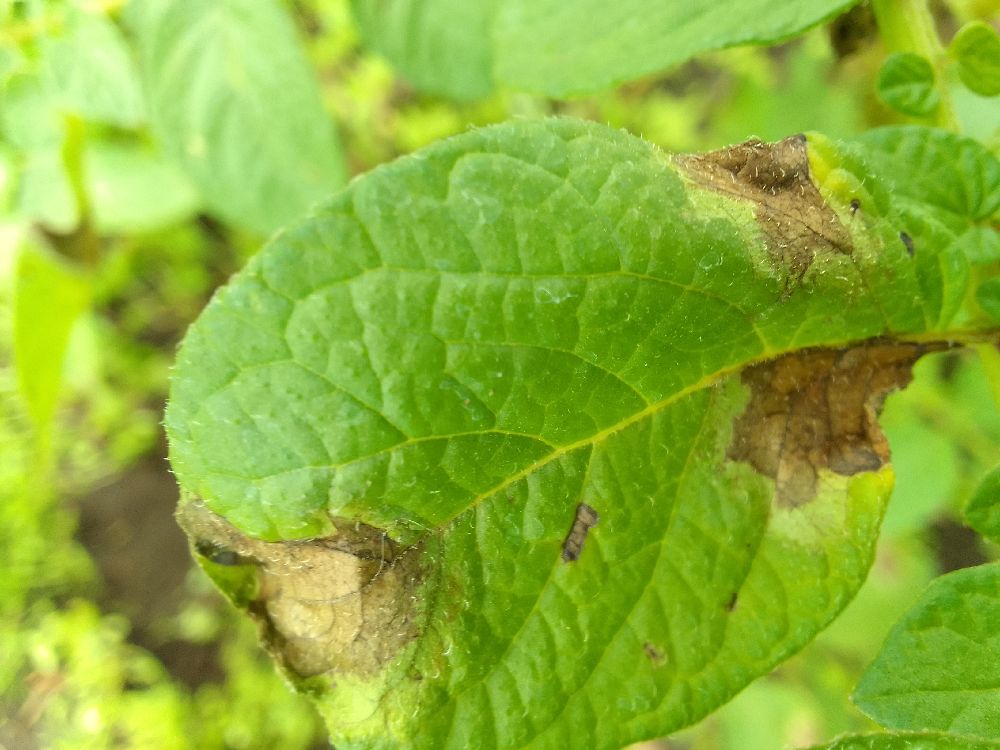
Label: Late blight